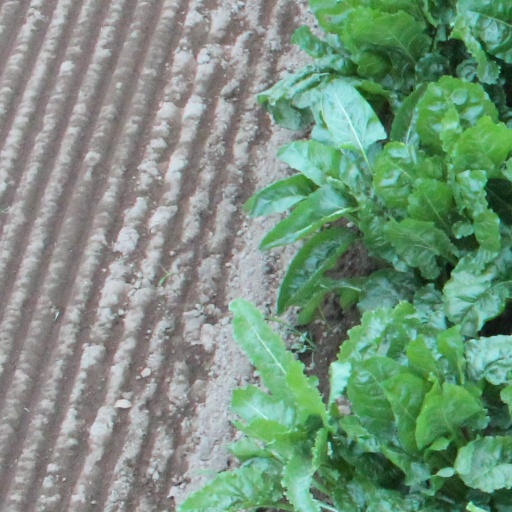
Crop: sugar beet